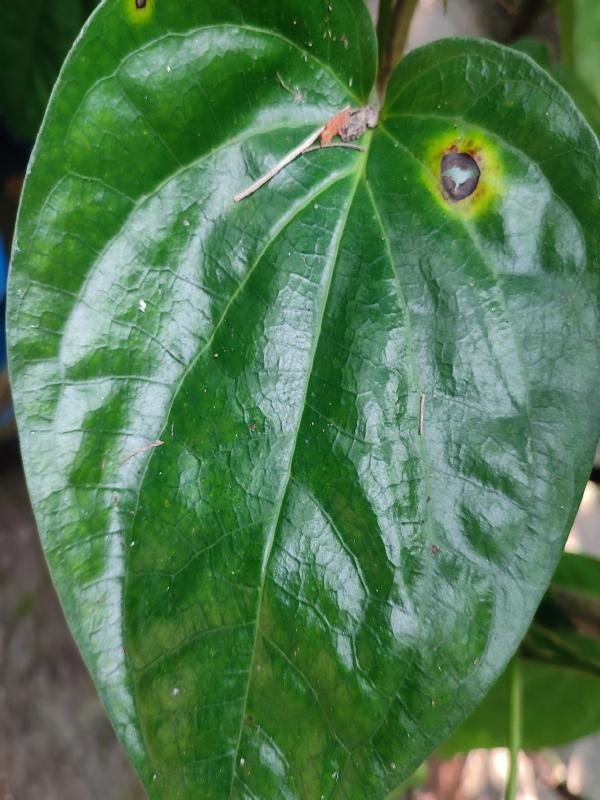
Label: Bacterial_Leaf_Disease